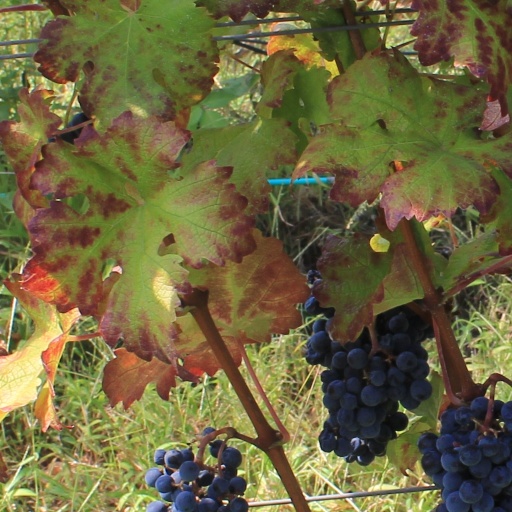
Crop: grape